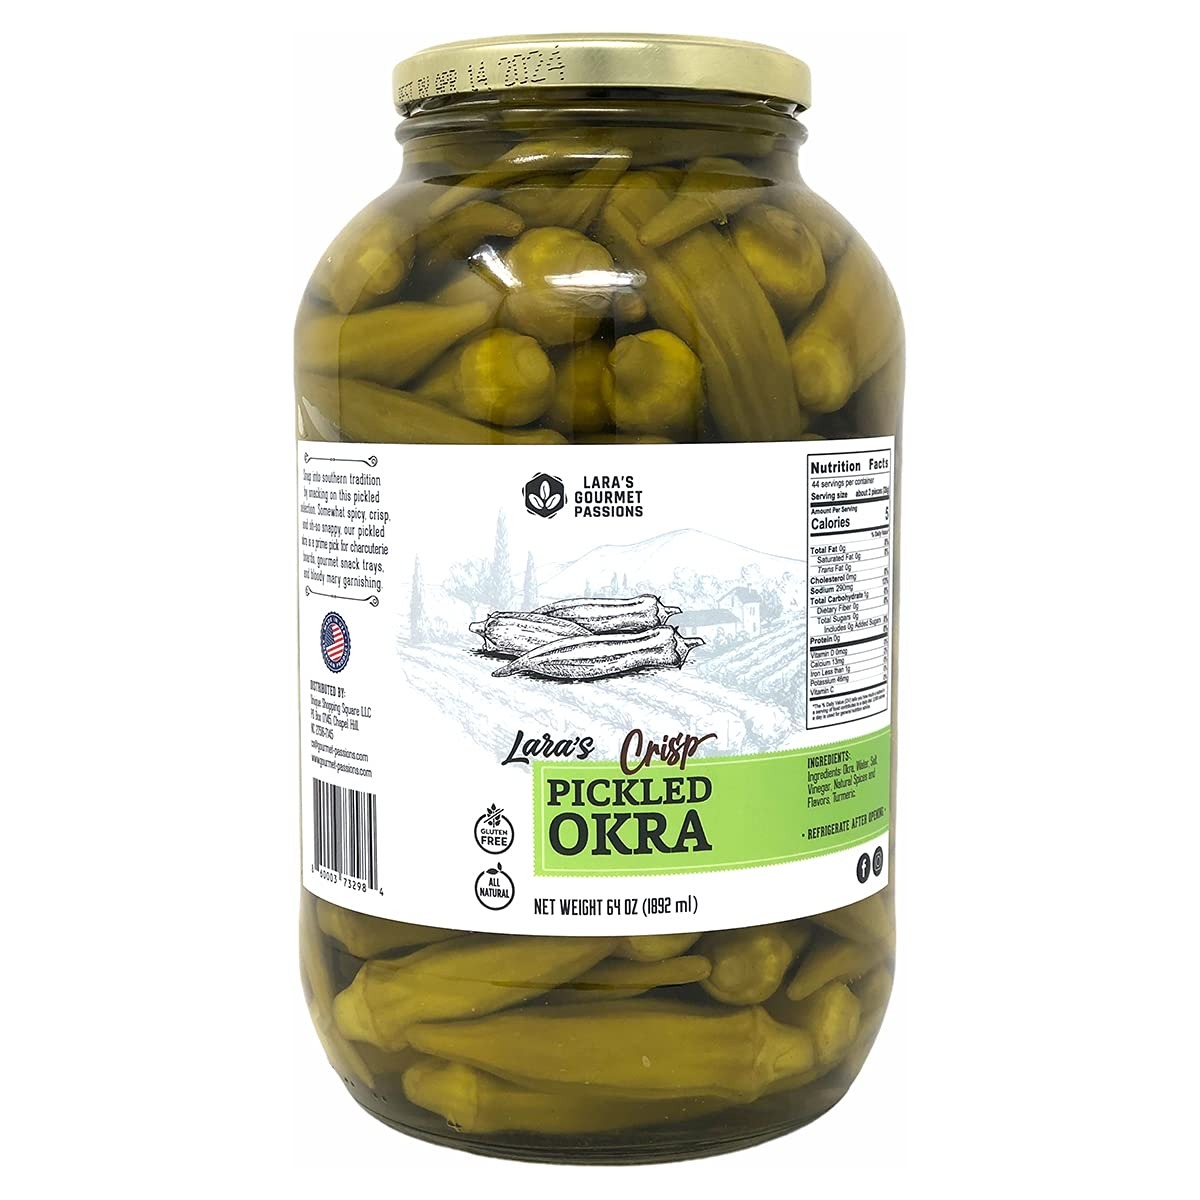
Item Name: Lara's Pickled Okra with a Serving Tray - (Pack of 2, 64oz Each) - Artisanal Southern Style Mild Okra - Perfect for Charcuterie & Gourmet Snack Trays - Gluten-Free, All-Natural Okra Set
Bullet Point 1: Double the Delight: Enjoy two full-sized jars of our renowned pickled okra, perfectly paired to share or savor longer. That's a generous gallon of gourmet goodness!
Bullet Point 2: Complimentary Serving Tray: Elevate your presentation with our thoughtfully-included serving tray, making your charcuterie or snack spread instantly impressive.
Bullet Point 3: Crafted with Care in the USA: Responsibly grown and carefully pickled, our okras remain free from harmful chemicals and high fructose corn syrup for a truly natural, flavorsome bite.
Bullet Point 4: Healthful & Diet-friendly: Our pickled okras are not only delicious but also keto-friendly, gluten-free, vegan & all-natural with a mere 1g carb per serving. Perfect for diverse dietary needs!
Bullet Point 5: Freshness Sealed: Dive into the crispiest pickled okras you've ever experienced, with each bite bursting with our signature mild, spicy flavor.
Product Description: <p>Elevate your gourmet experience with Lara's Twin-Pack Crisp Pickled Okra set. At Lara's, we believe that the best memories are forged over shared meals, which is why we've doubled the delight of our famed pickled okra, offering you a bountiful gallon to enjoy.</p> <p>Artfully pickled in the USA without harmful additives, every jar promises a symphony of fresh, mild, and spicy notes, leaving your palate craving for more. But we didn't stop there. To complement the rich tapestry of flavors, each twin-pack comes with a beautifully designed serving tray, seamlessly turning any gathering into a gourmet affair. </p> <p>Whether it's a casual get-together, a fancy charcuterie night, or simply a snack binge, Lara's ensures a memorable, healthy, and delicious experience. Dive in, savor the crunch, and let the moments unfurl.</p>
Value: 2.0
Unit: Count

Price: 46.99